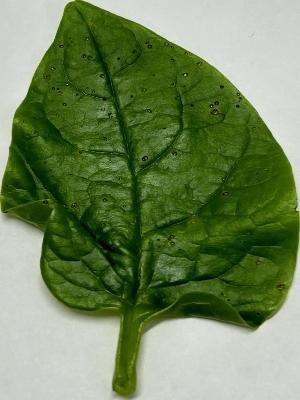
Label: Healthy-Leaf